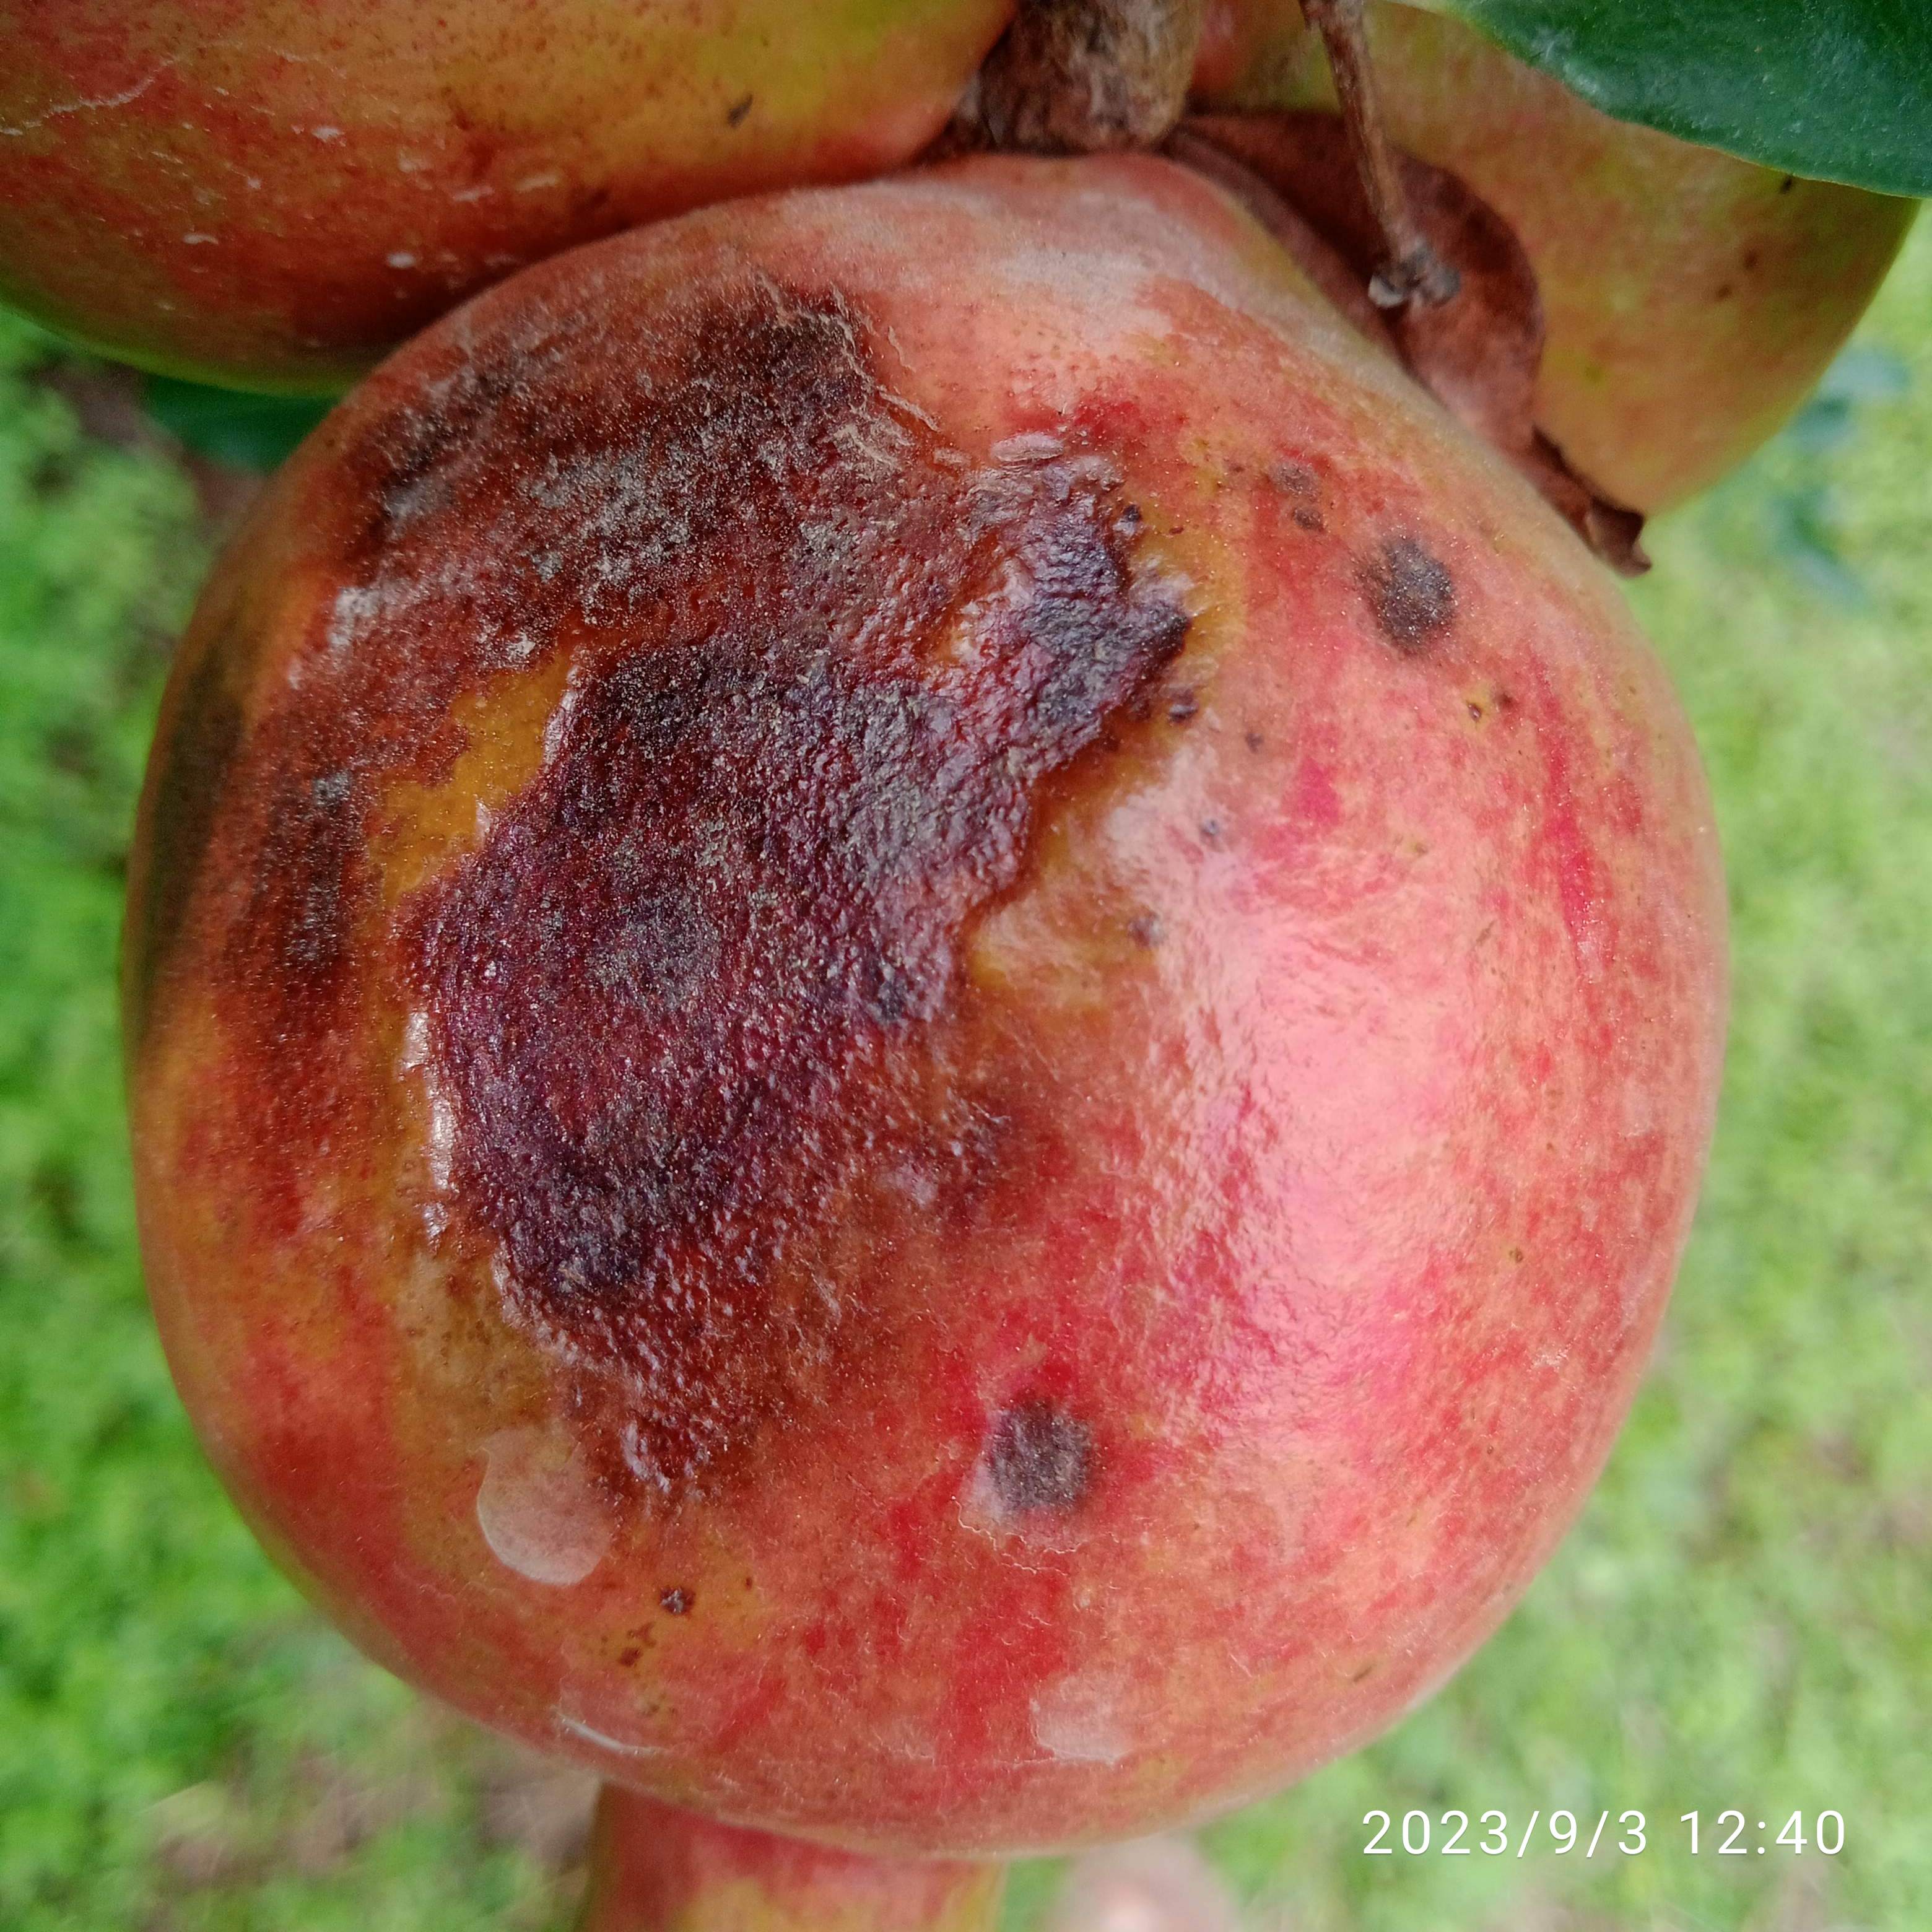
Label: Anthracnose